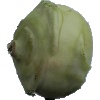
Label: Kohlrabi 1